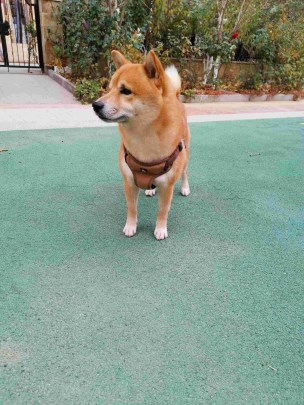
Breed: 1043-n000001-Shiba_Dog